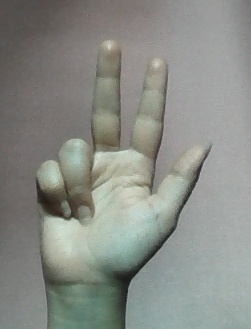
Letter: al